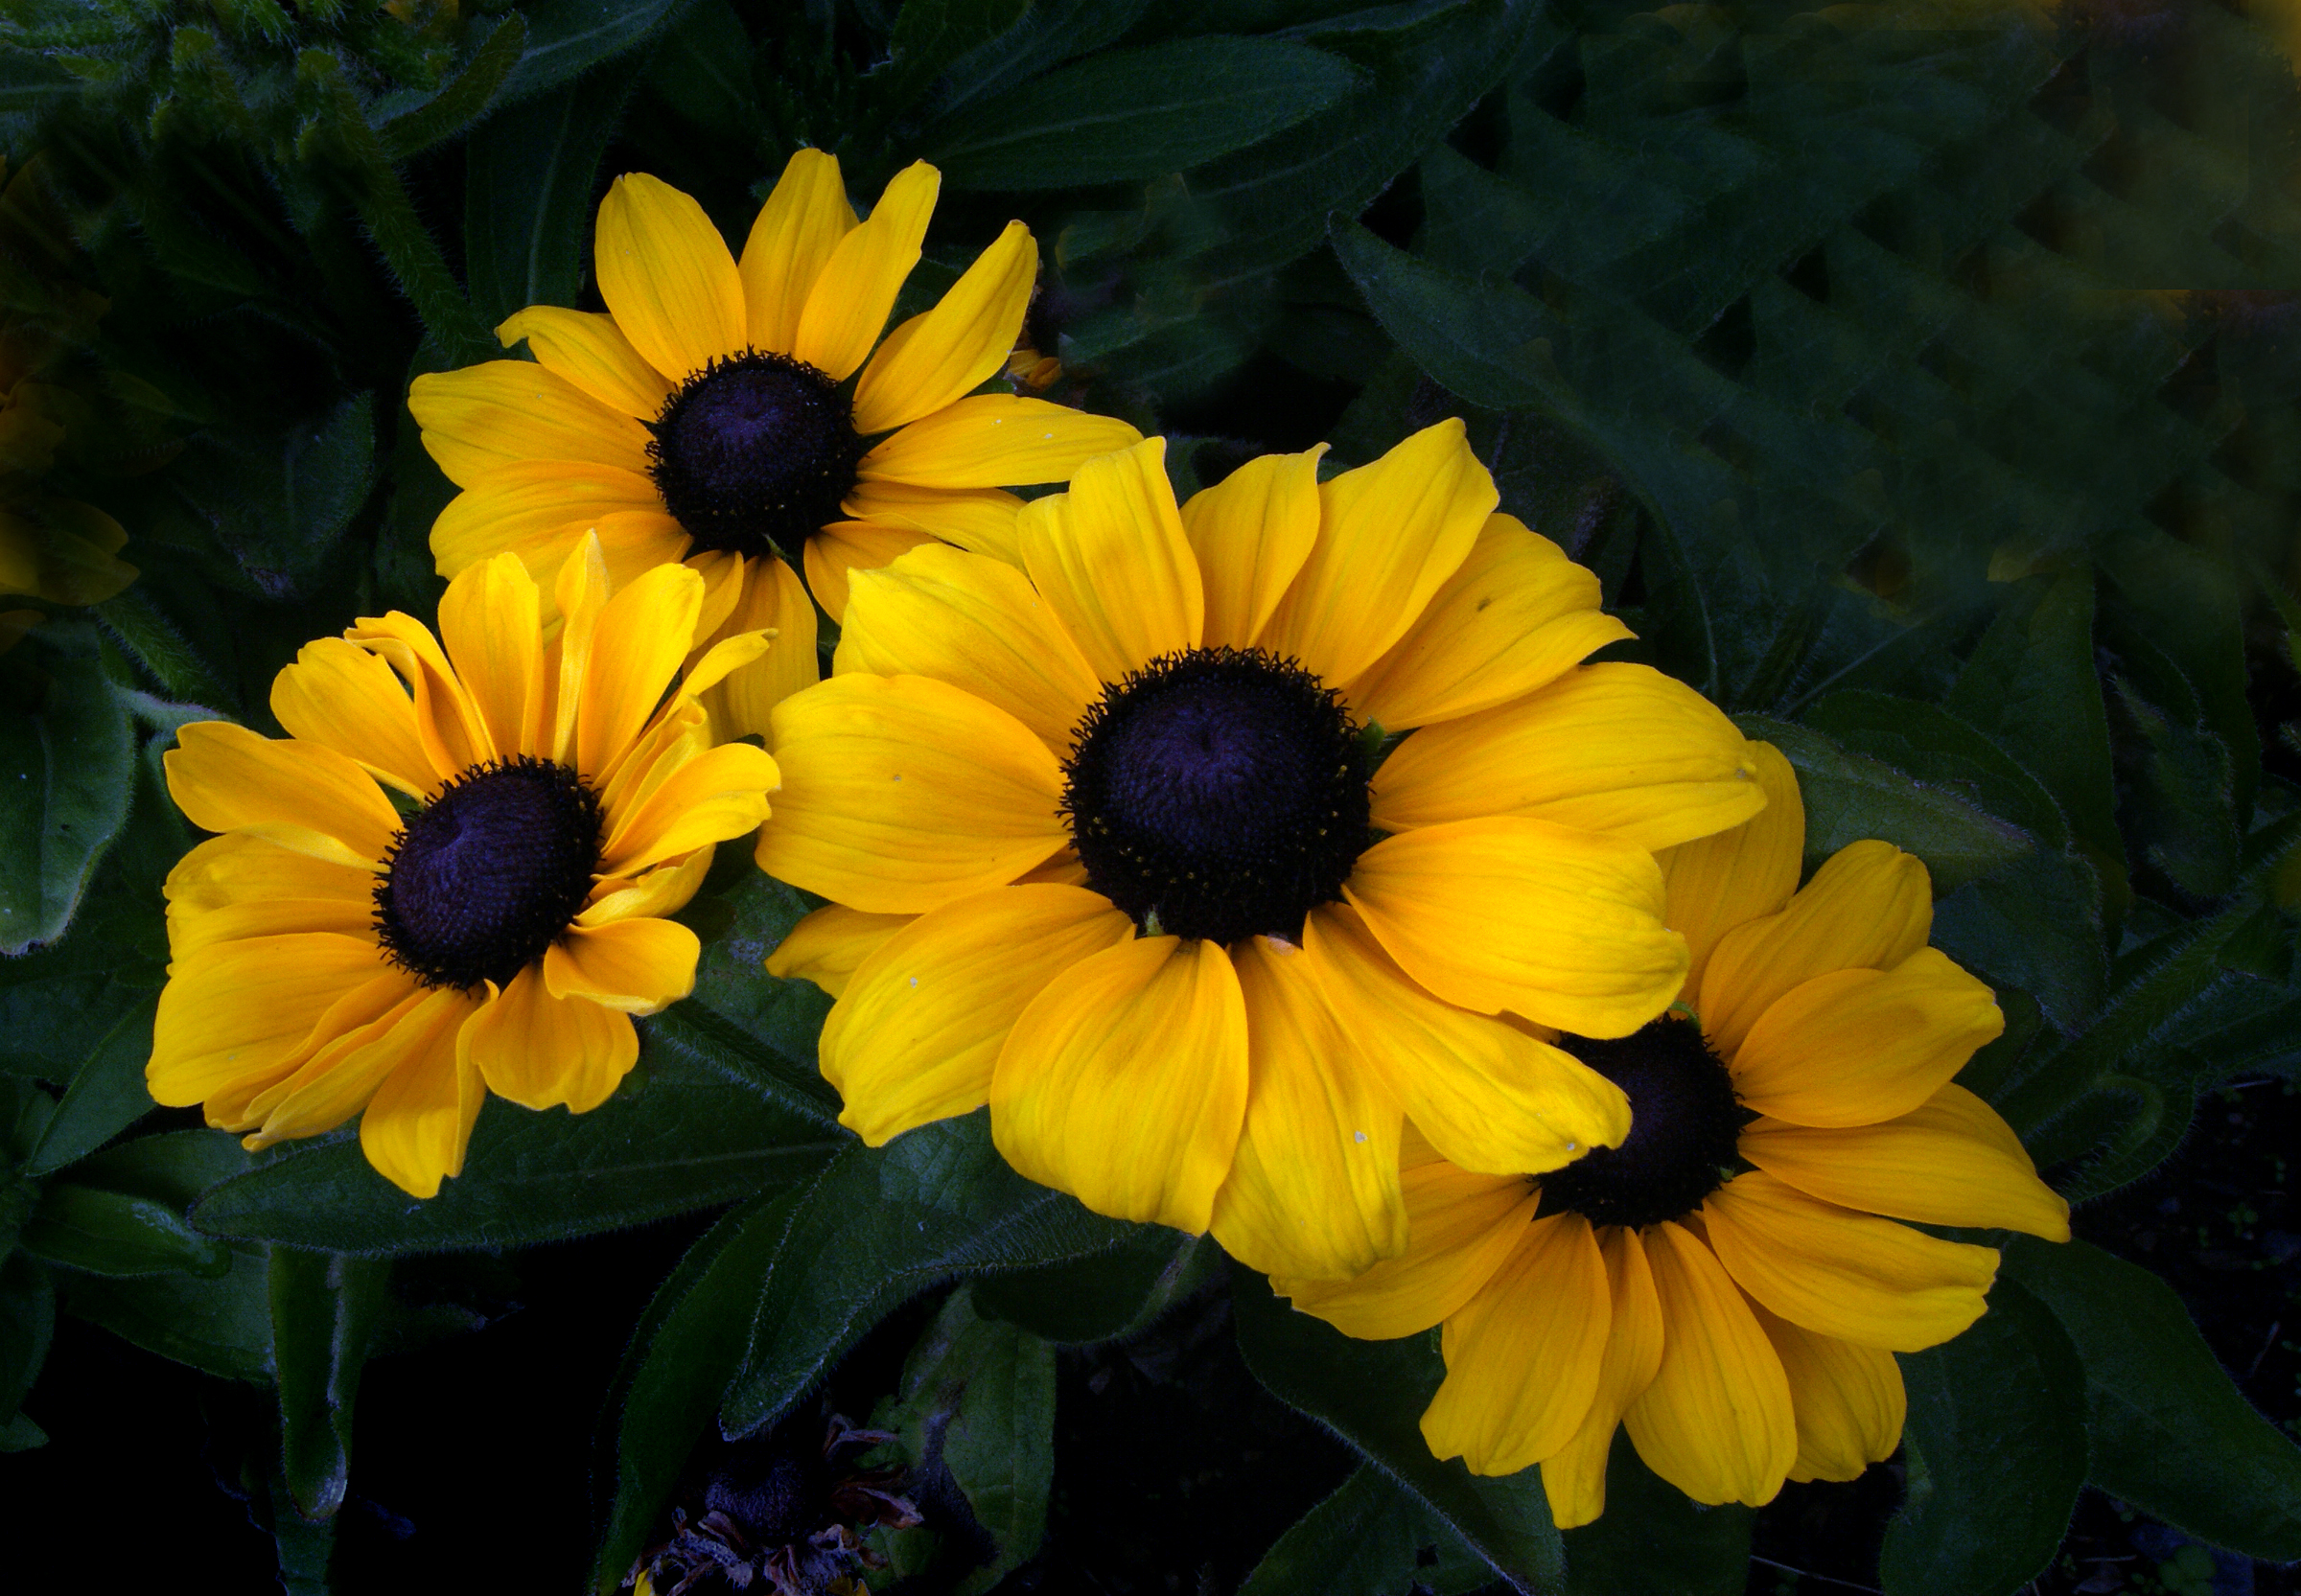
plant, flower, petal, botany, yellow, flora, sunflower, gardening, blackeyedsusans, blooms, florals, sonyalpha, yellowandblack, macro photography, flowering plant, daisy family, annual plant, land plant